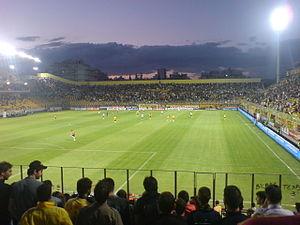
L’Áris FC est un club grec de football situé à Thessalonique. Il est l'une des sections du club omnisports de l'Aris Salonique.
Le stade Kleánthis-Vikelídis est un stade de football situé à Thessalonique.